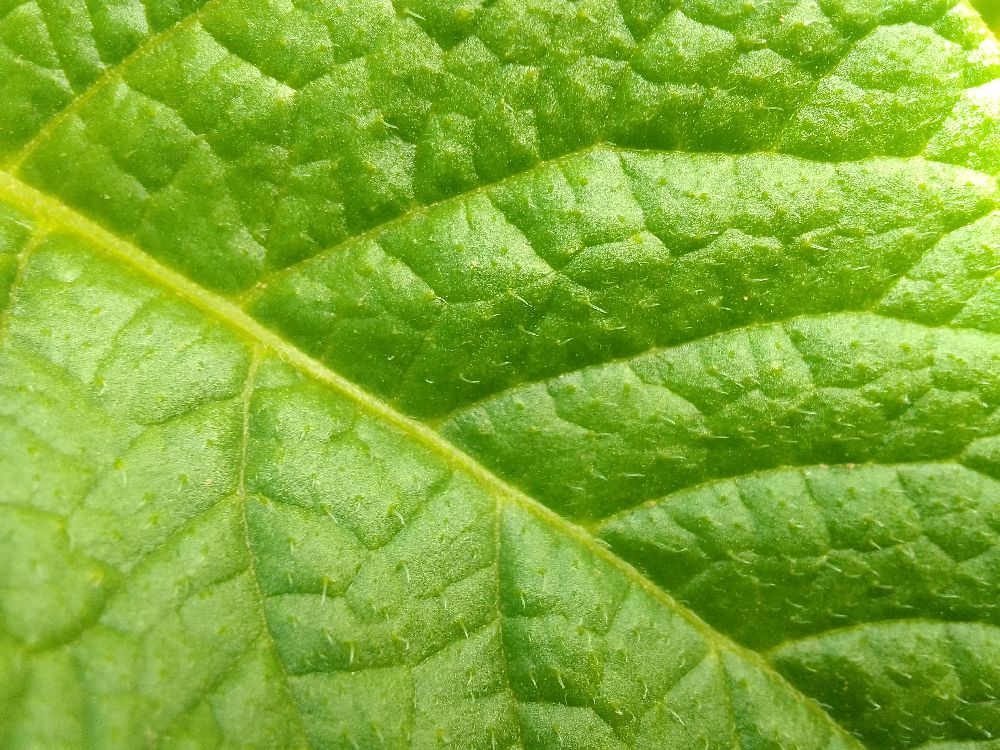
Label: Healthy